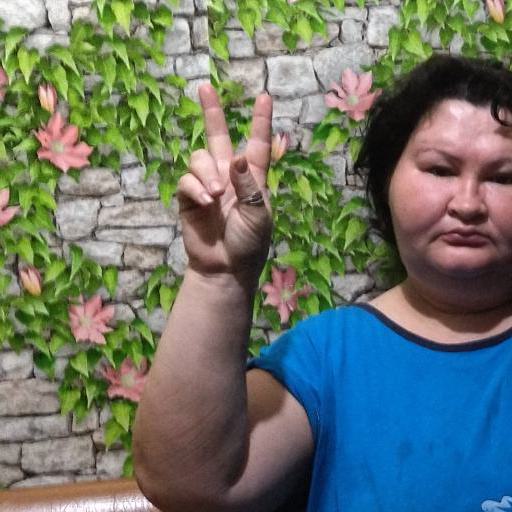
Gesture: peace